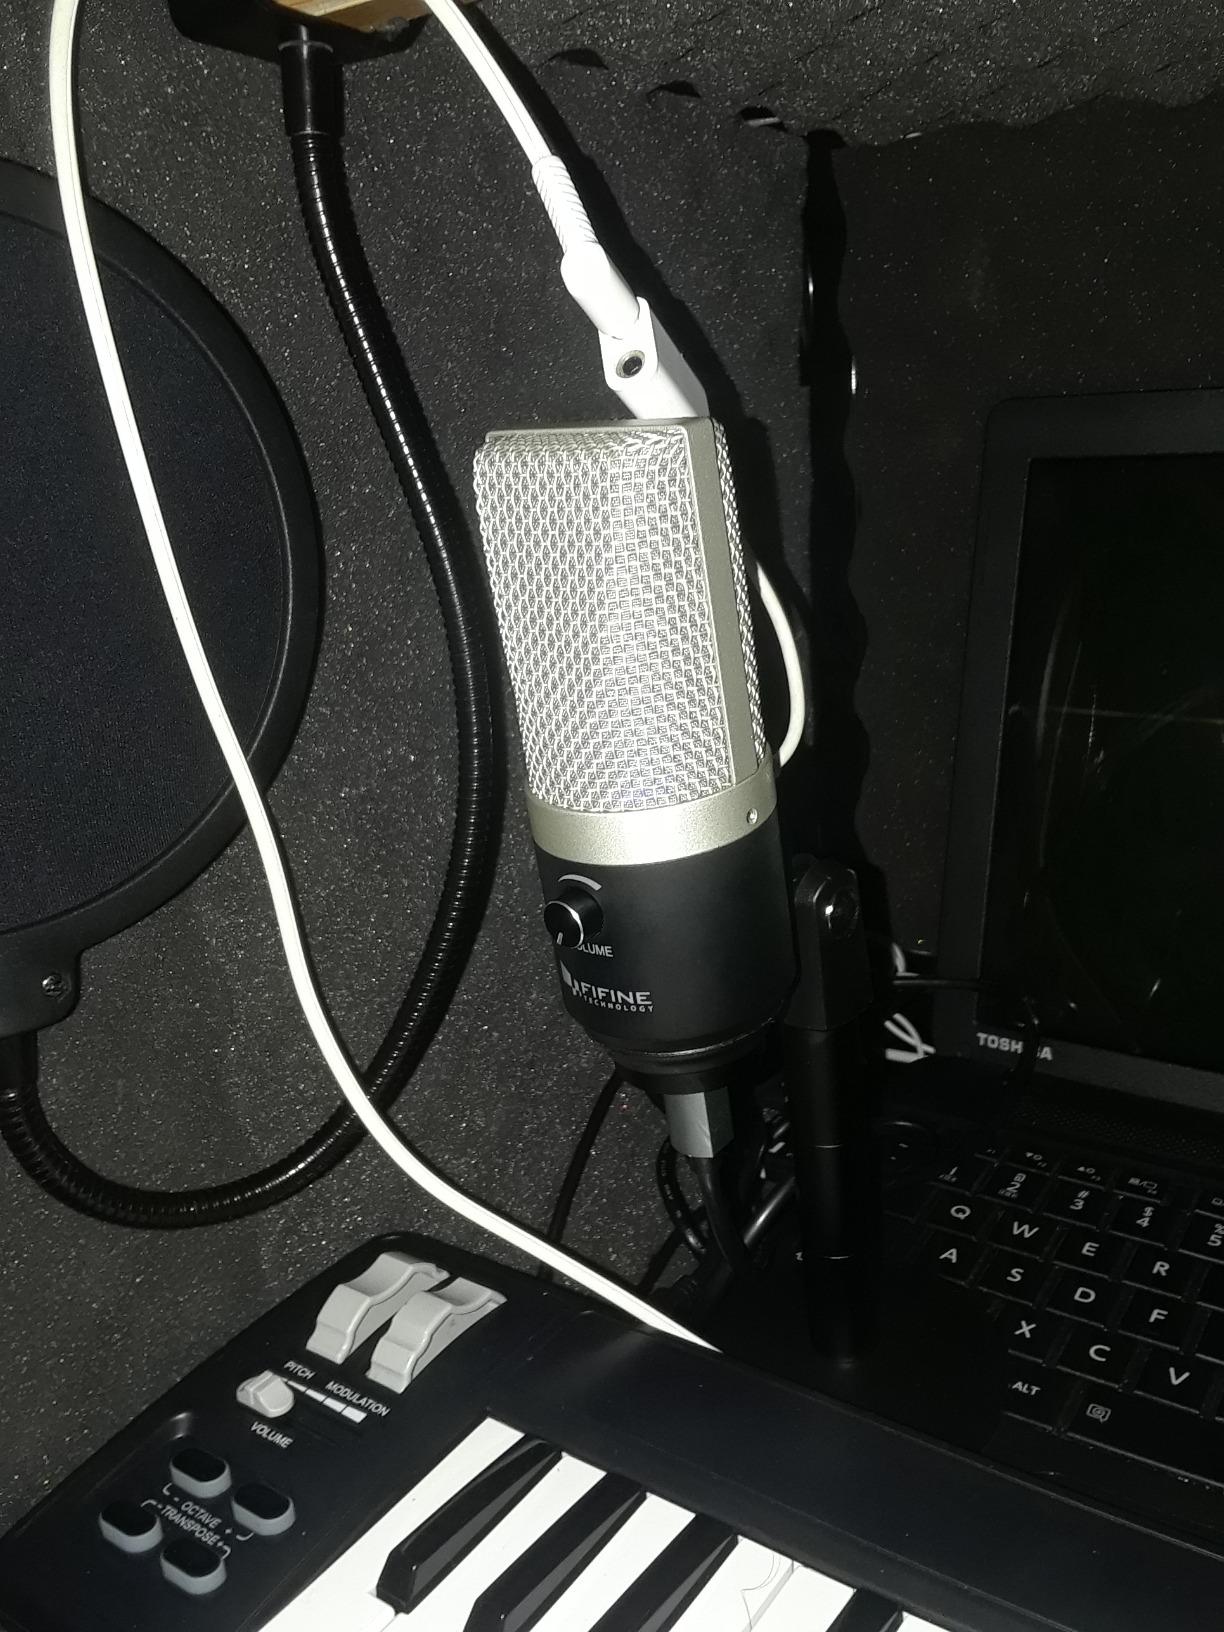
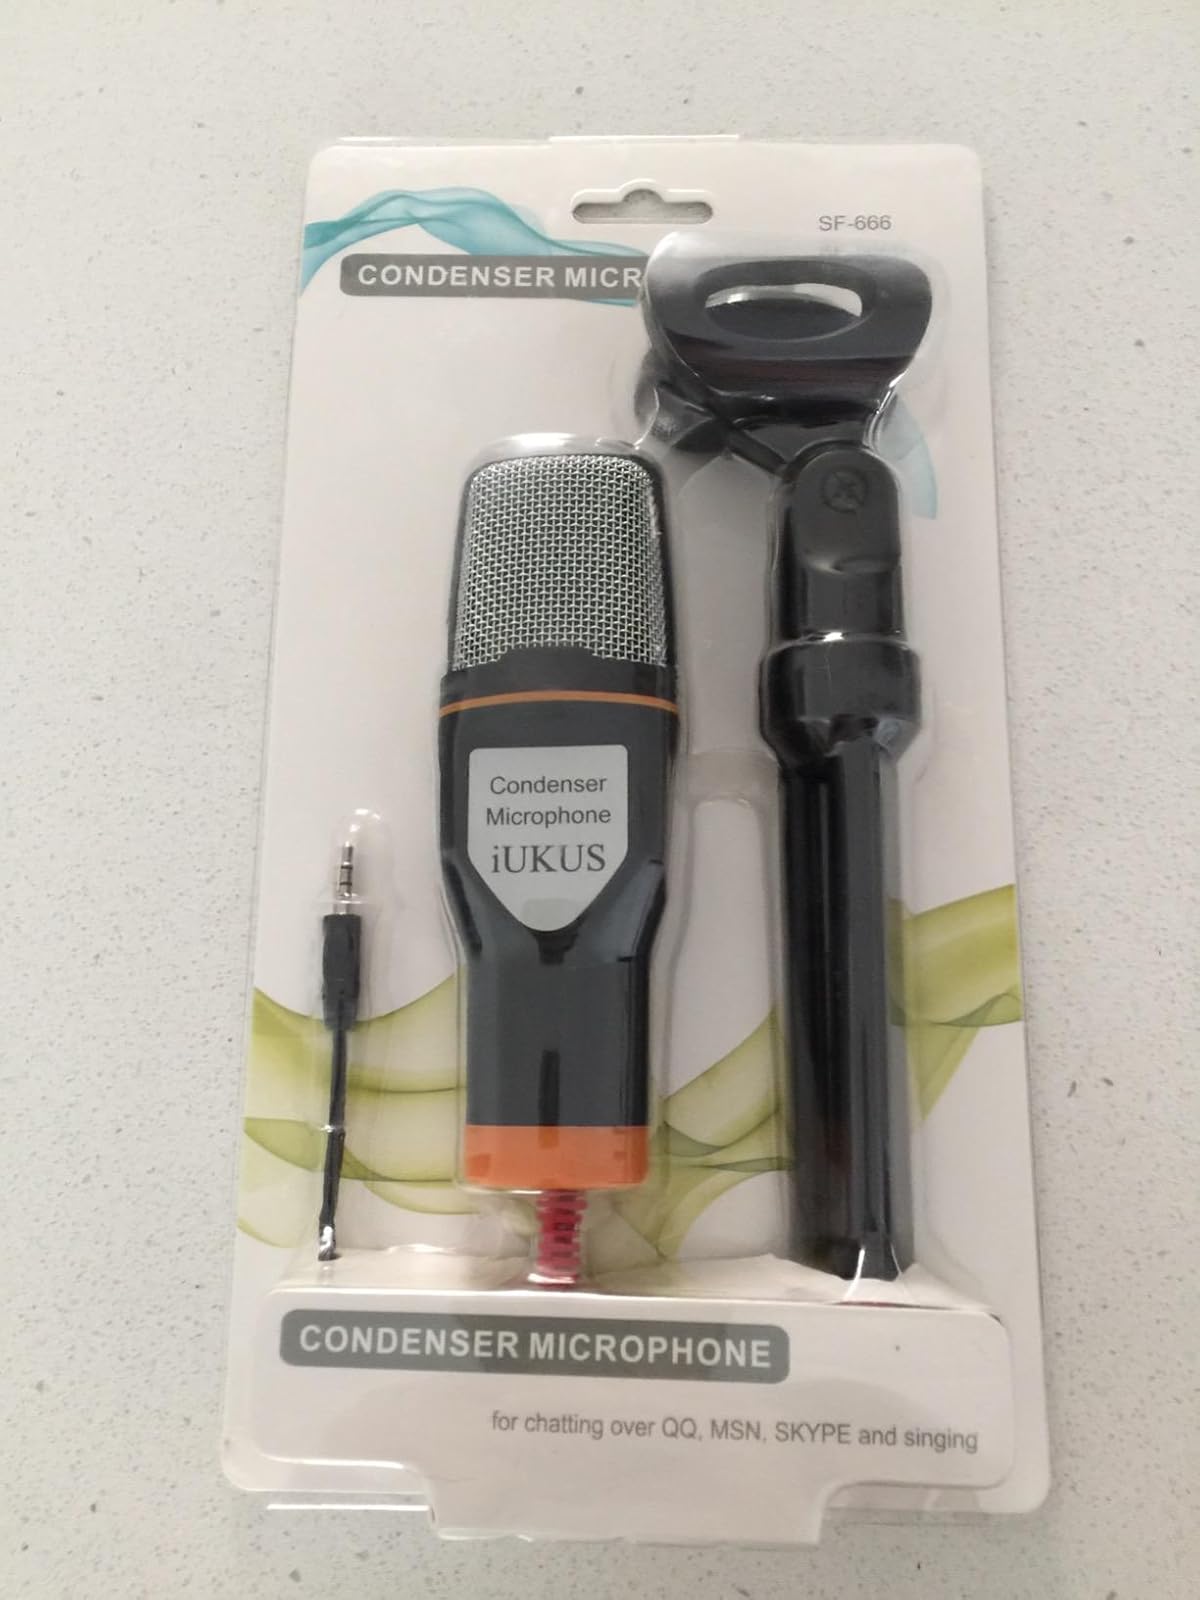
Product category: microphone
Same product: no